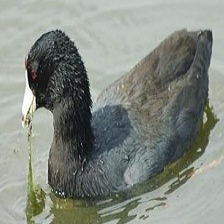
Species: AMERICAN COOT
Scientific name: FULICA AMERICANA